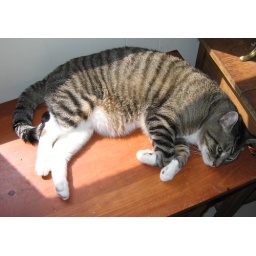
A cat sleeping in the sun.